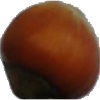
Label: Nut Forest 1